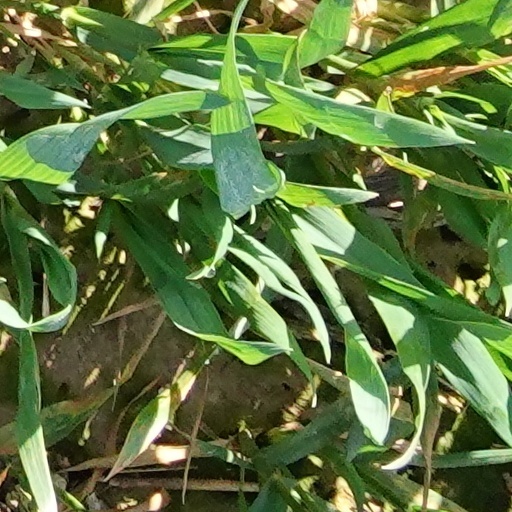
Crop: wheat